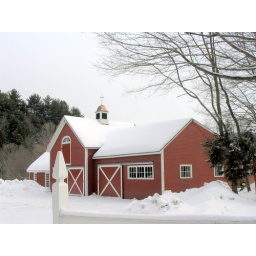
big red barn in the snow